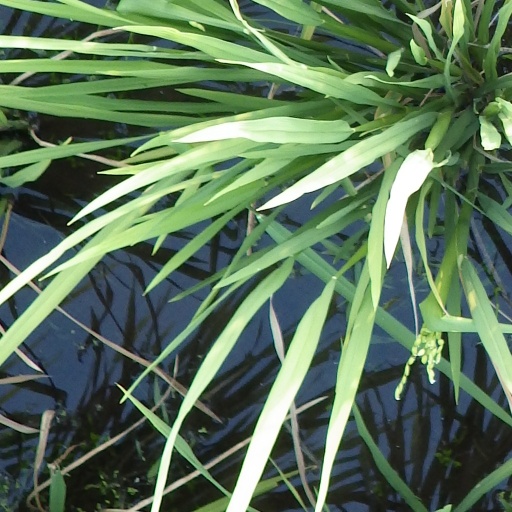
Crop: rice